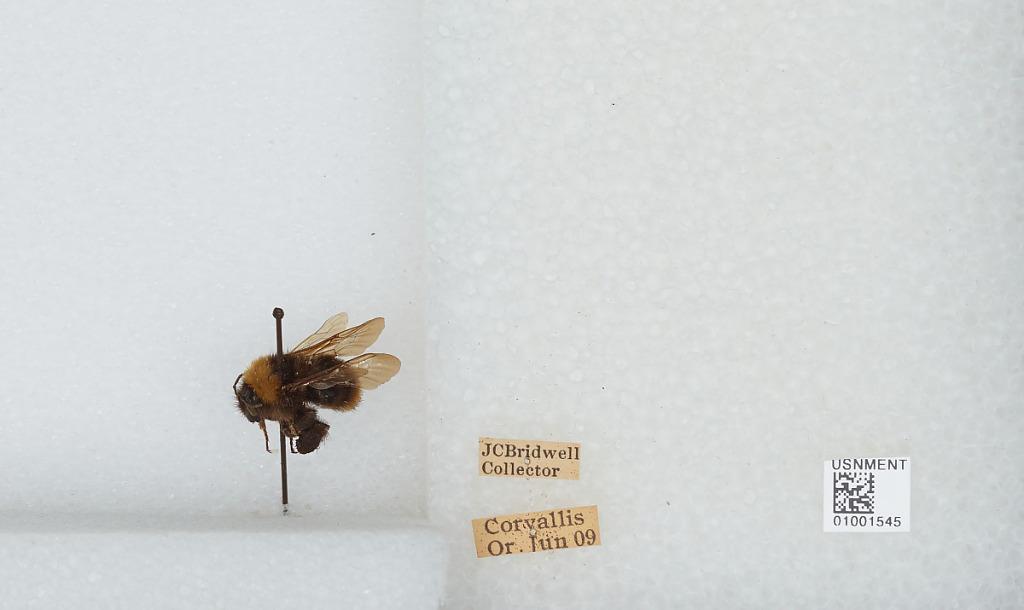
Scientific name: Bombus (Fervidobombus) californicus Smith
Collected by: J. Bridwell
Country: United States
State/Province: Oregon
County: Benton
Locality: Corvallis
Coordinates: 44.5667, -123.283